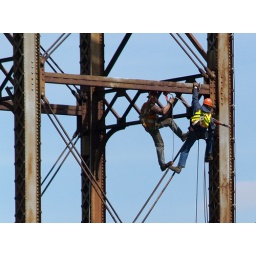
Canadian Pacific Railroad workers repairing superstructure of railroad bridge that spans the Mississippi River near La Crosse, Wisconsin.